Robert F. Chapman

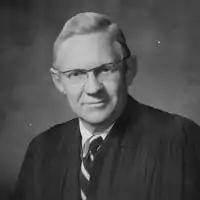

Robert Foster Chapman (April 24, 1926 – April 18, 2018) was a United States circuit judge of the United States Court of Appeals for the Fourth Circuit and a former United States District Judge of the United States District Court for the District of South Carolina.